True Blue (Madonna song)

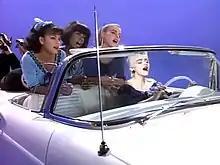
Screenshot of the official "True Blue" video, showing Madonna driving a Thunderbird convertible with her girlfriends in the back.

The official music video for "True Blue" was directed by James Foley, with whom Madonna had worked on "Live to Tell" and "Papa Don't Preach", and aired outside of the United States. Crew included Robert Colesberry and David Massar in production, while Michael Ballhaus was in charge of cinematography. For the visual, Madonna adopted a new leaner look; she hired a personal trainer to assist her in a "relentless exercise program". The video shows her on an all-blue set, which includes a 1950s-style diner and a white Thunderbird convertible. She dons a Marlene Stewart-created ensemble consisting of black ankle-length tights and blue poodle skirt. Stylist Victor Vídal came up with the Elvis Presley-like hairdo the singer wears on the video; "I told her about this vision I had of her. I wanted to bleach her hair almost white and cut it short. She thought for a moment, said yes, picked up a magazine and never looked up until I was finished", Vídal recalled. Actress Debi Mazar and dancer Erika Belle appear as the singer's girlfriends. In one scene, Madonna sits on the Thunderbird and "campily" pretends to drive it, while Mazar and Belle dance behind her.